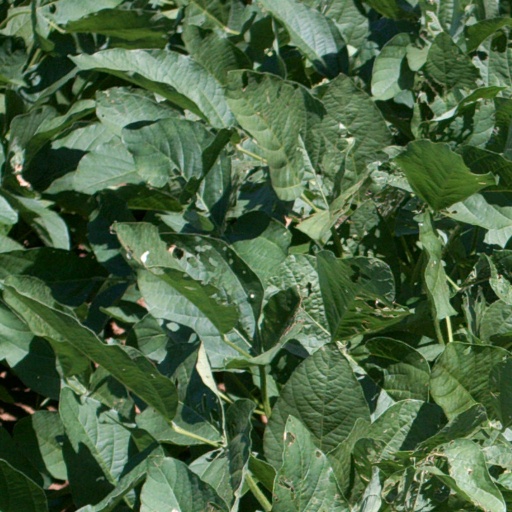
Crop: soybean